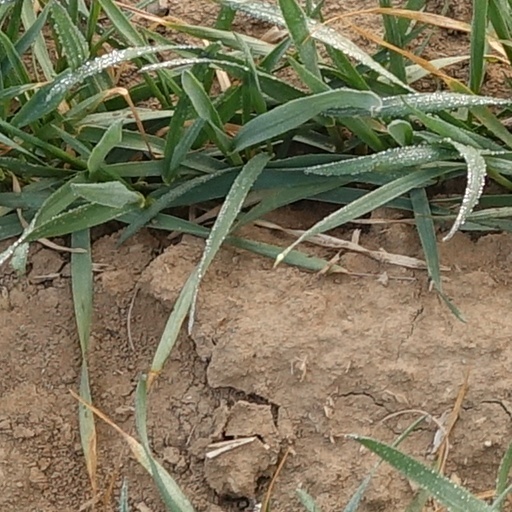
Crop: wheat